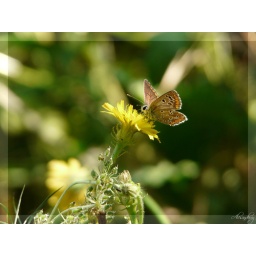
A beautiful butterfly in a flower